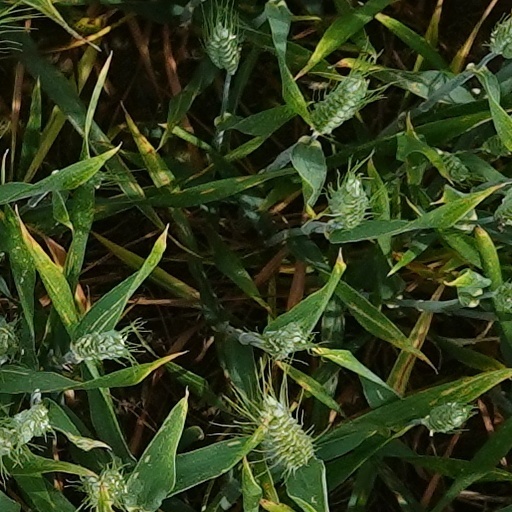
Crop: wheat